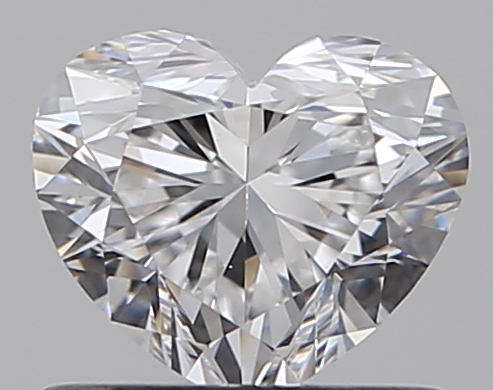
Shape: heart
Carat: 0.72
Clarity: VS1
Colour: D
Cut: VG
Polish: EX
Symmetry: EX
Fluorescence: M
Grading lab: GIA
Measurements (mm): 5.21 x 6.06 x 3.73